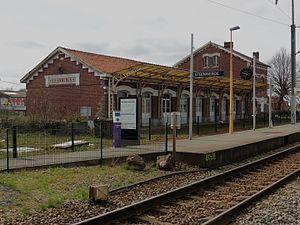
La gare de Steenwerck Nord.- France.
Steenwerck est une commune française située dans le département du Nord en région Hauts-de-France.